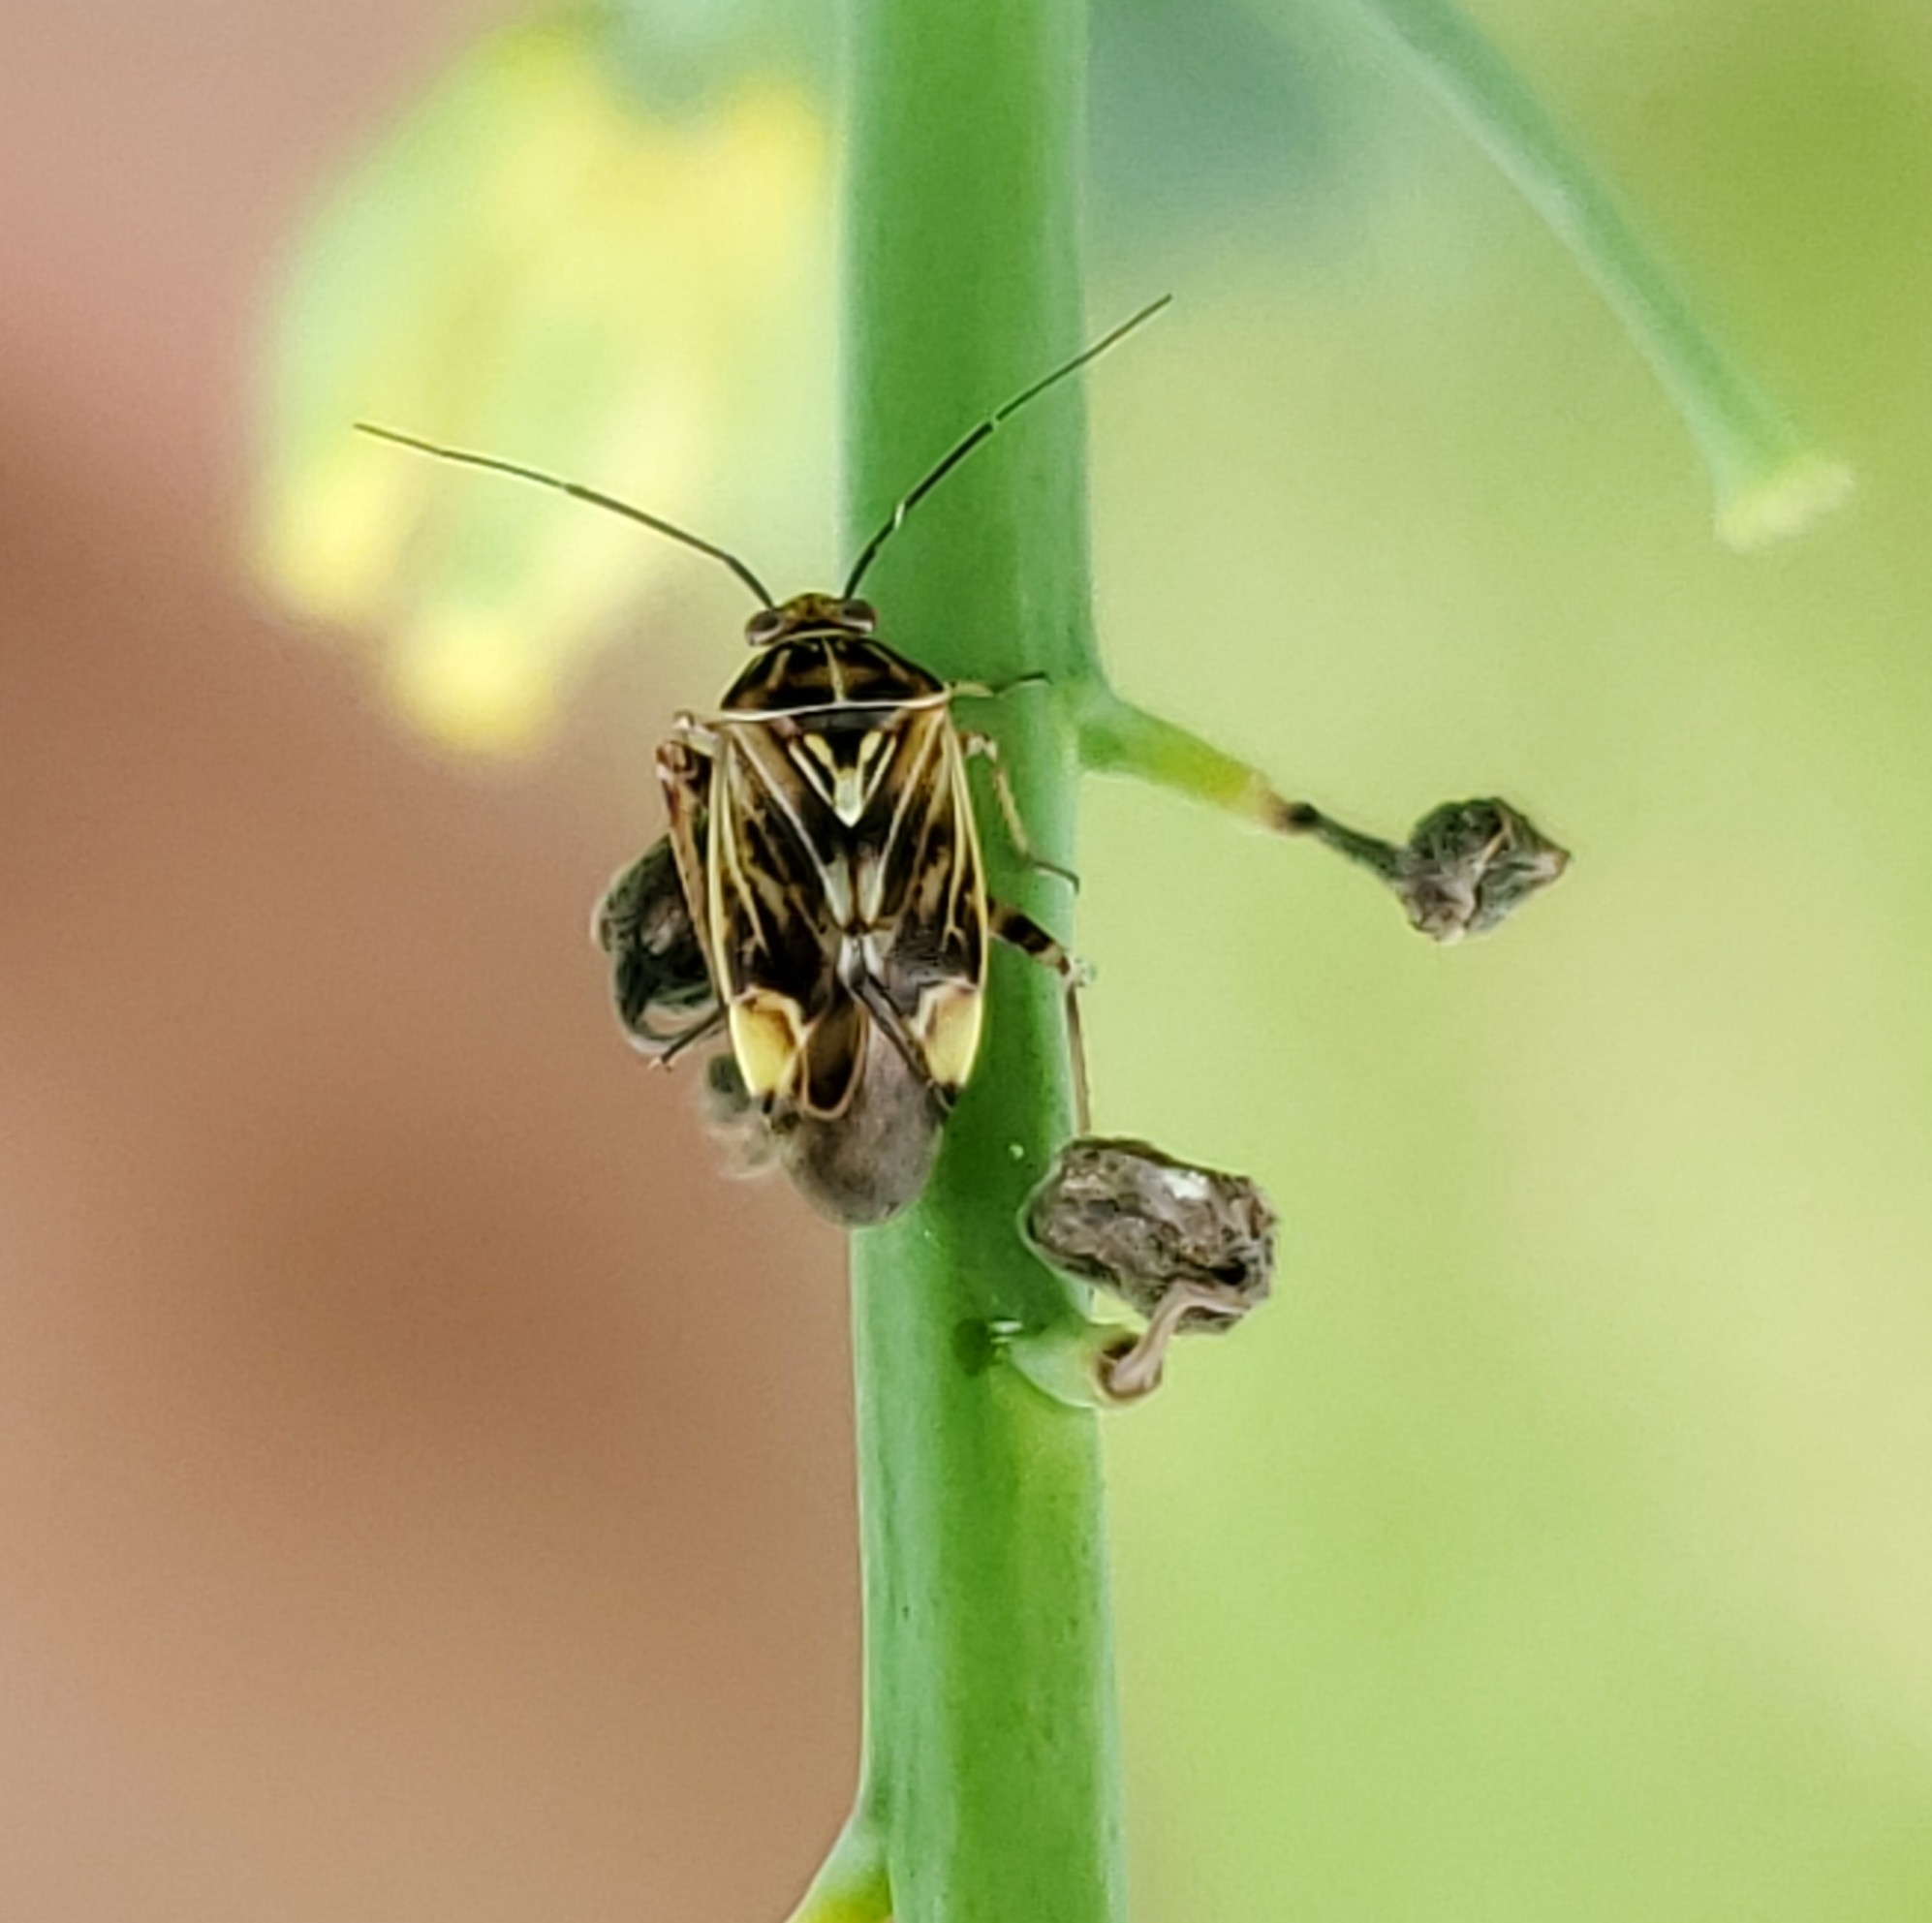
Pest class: lygus_bug